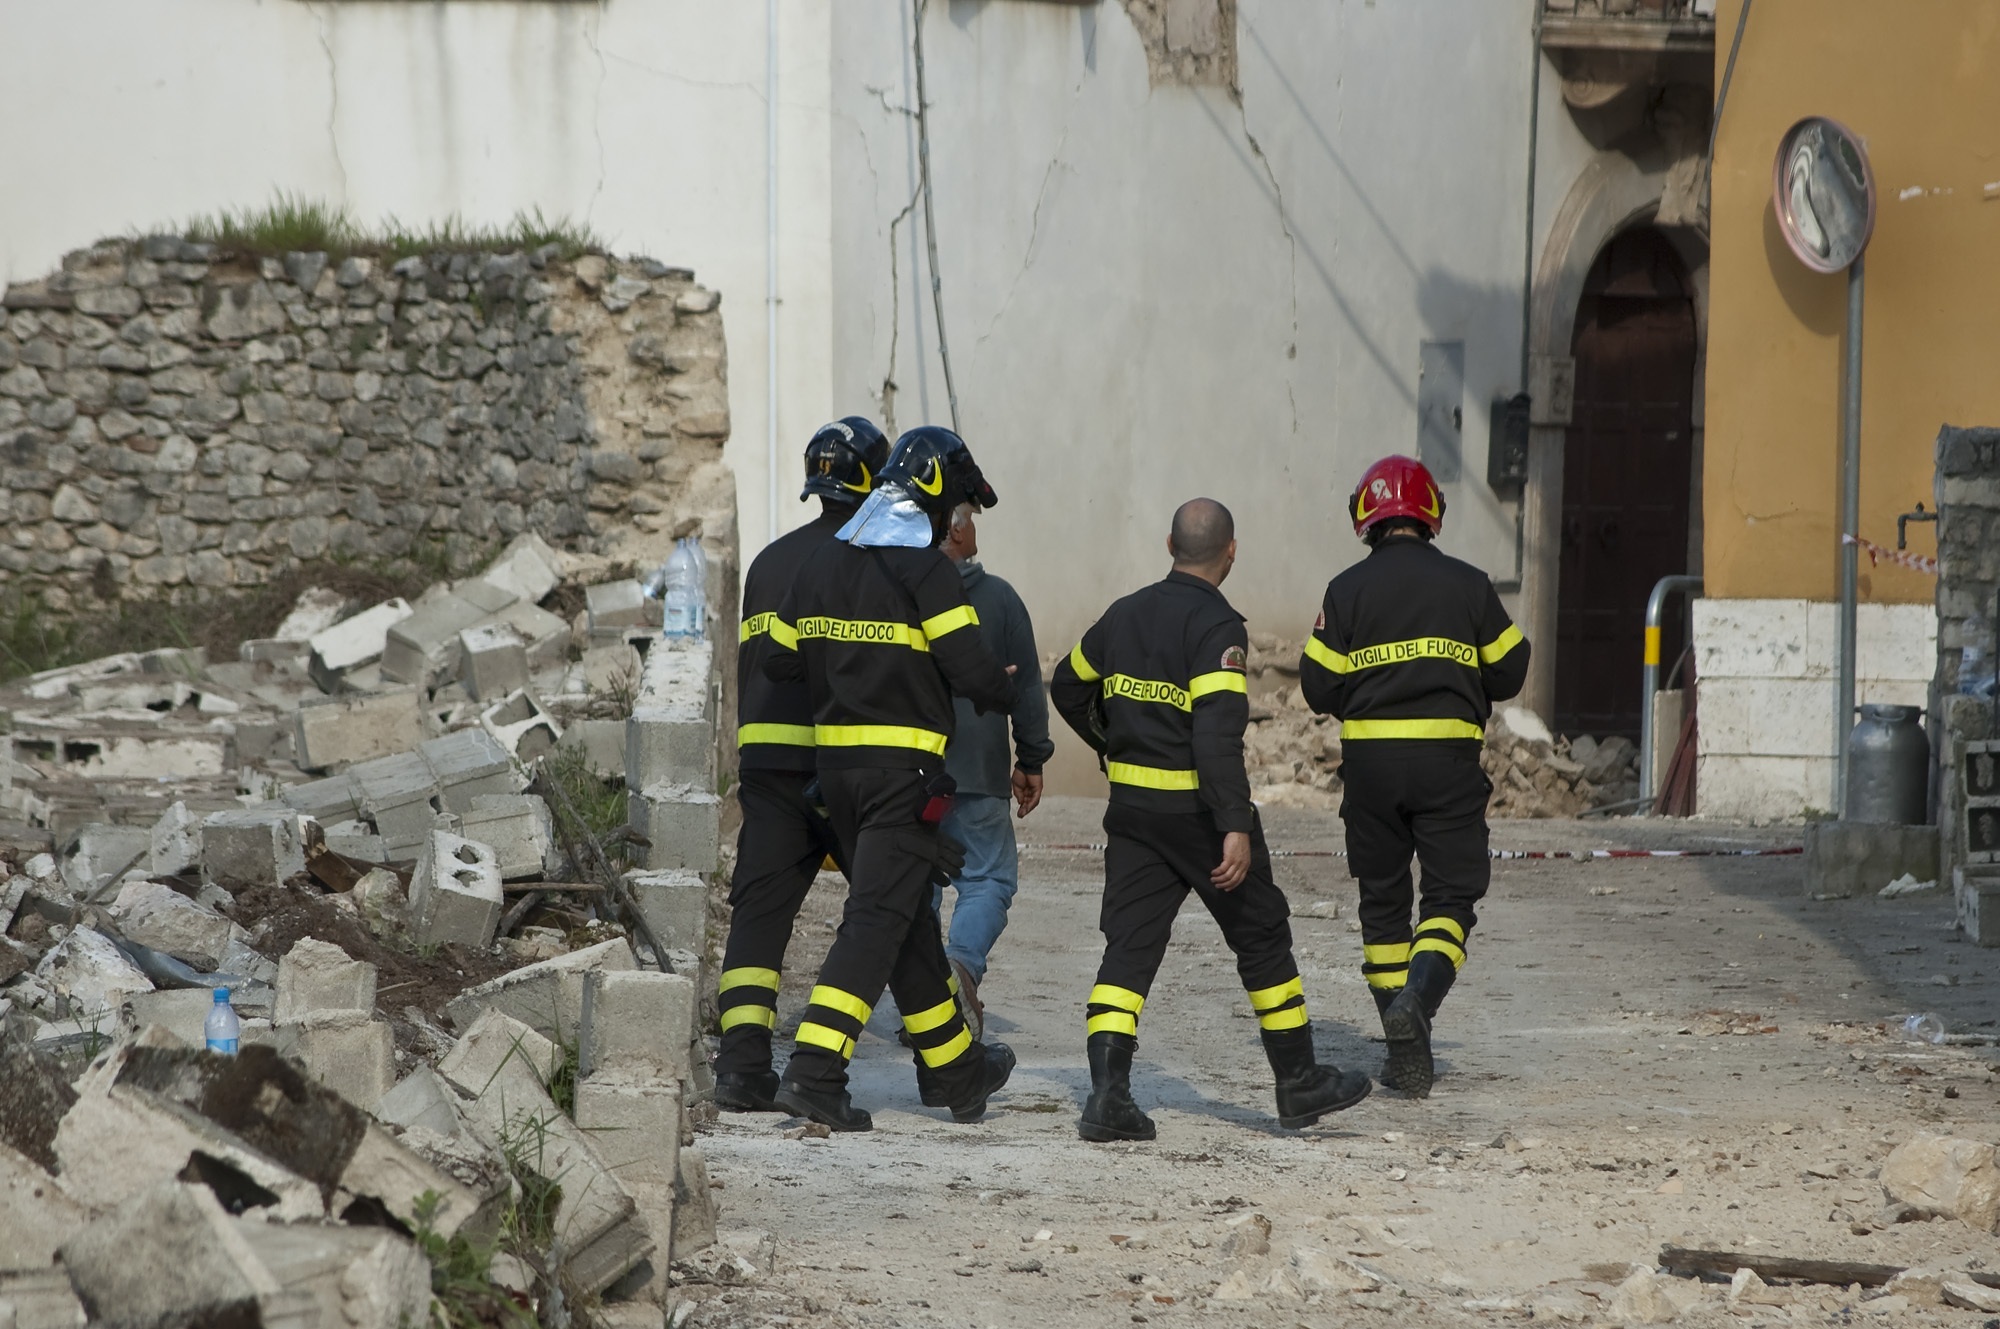
house, alley, vehicle, profession, rubble, disaster, roads, earthquake, collapse, firefighter, laborer, firemen, historical centre, construction worker, onna, glimpse, relief aid